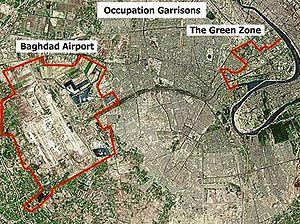
La zone verte est une enclave hautement sécurisée dans la ville irakienne de Bagdad, qui fut instituée en avril 2003 à la suite de la persistance des combats et des attentats après la fin officielle de la seconde guerre du Golfe.
L'ambassade des États-Unis en Irak est la représentation diplomatique des États-Unis en Irak. C'est le lieu de résidence de l'ambassadeur en Irak qui est, depuis le 9 octobre 2019, Matthew H. Tueller.